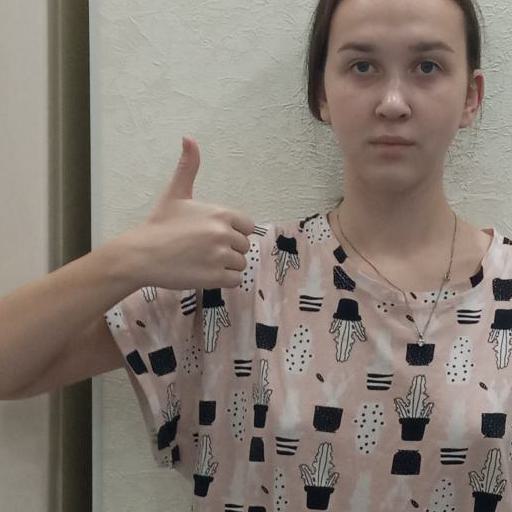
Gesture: like